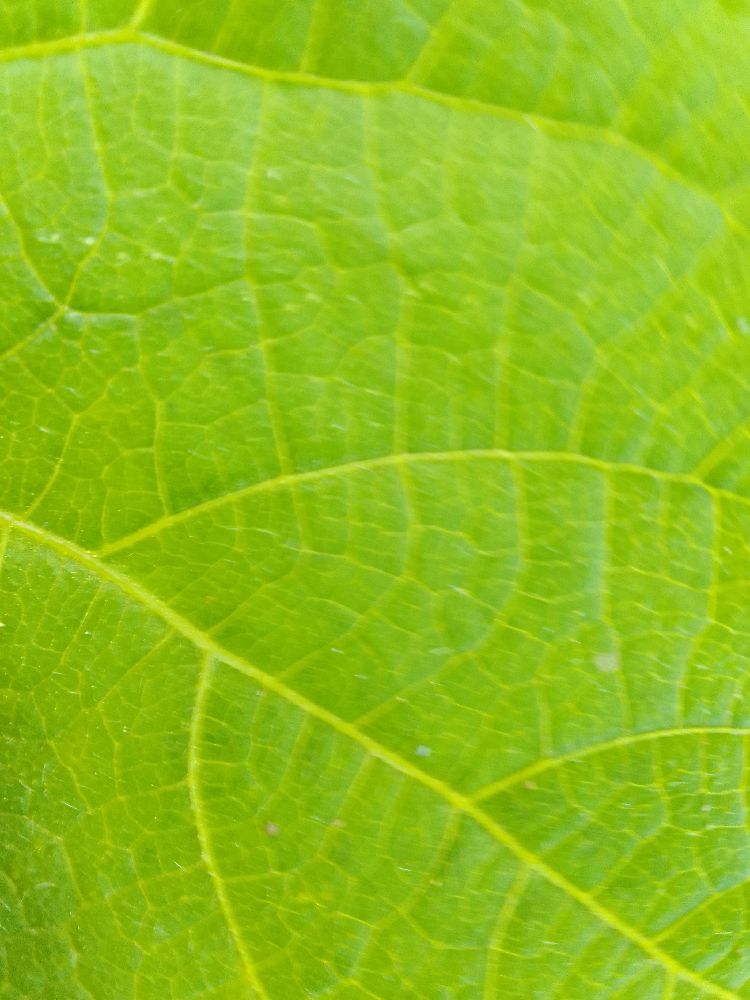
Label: healthy